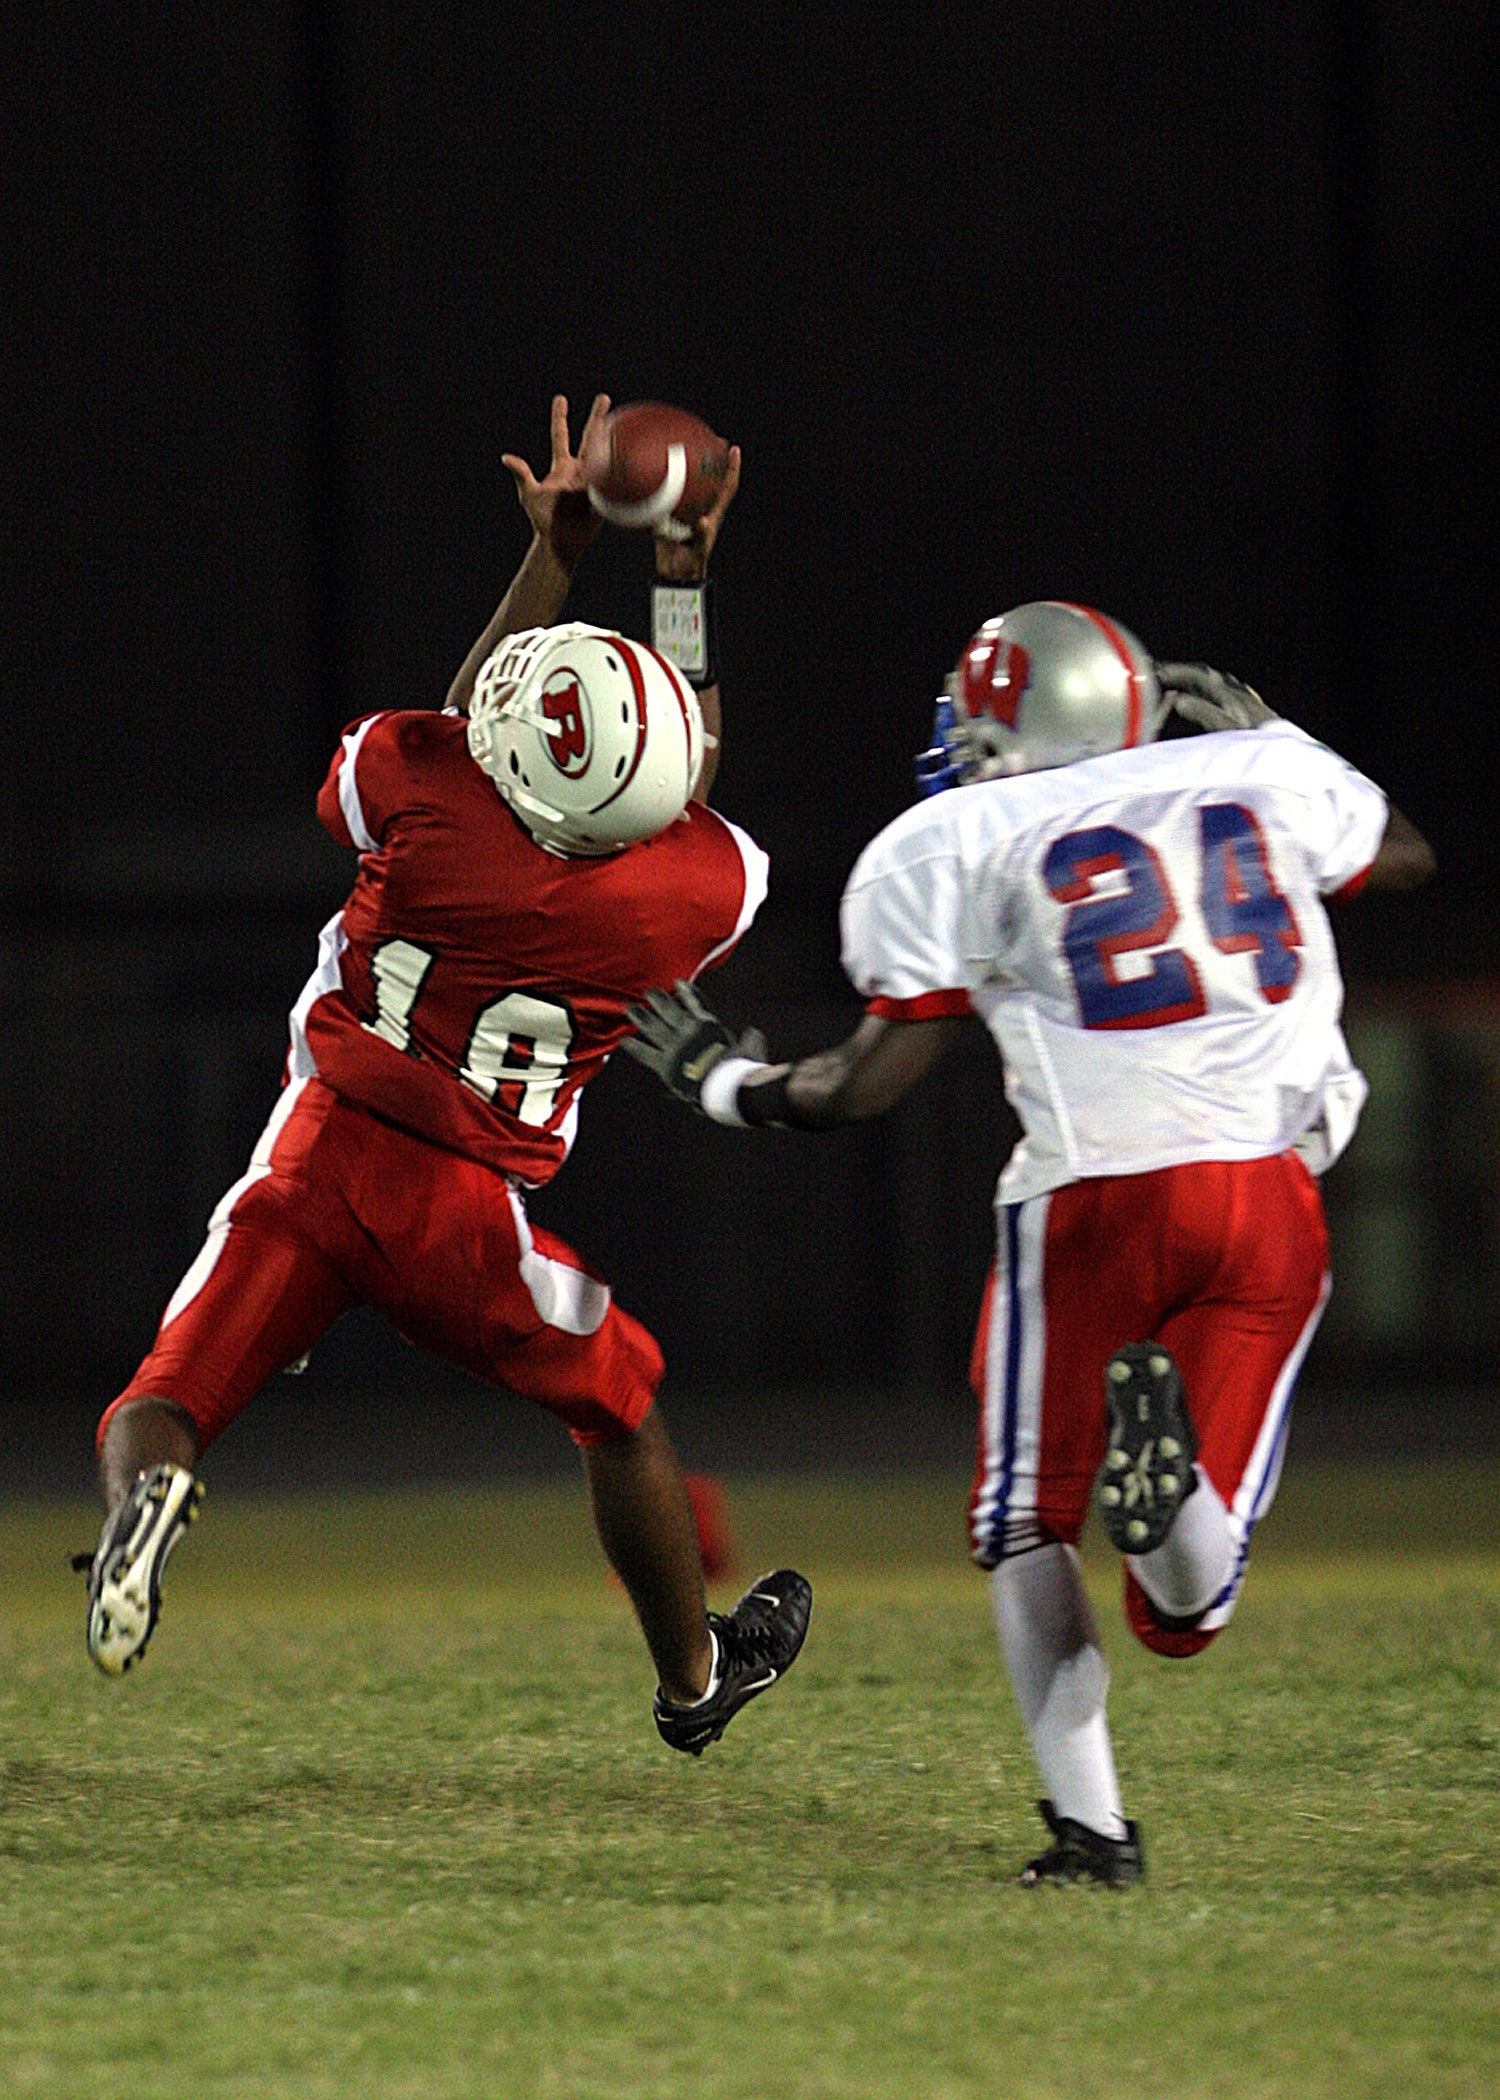
player, sports gear, helmet, american football, gridiron football, canadian football, Eight man football, tournament, Football gear, football helmet, Football equipment, sports equipment, football player, team sport, six man football, sports, team, competition event, personal protective equipment, cleat, ball game, face mask, sportswear, jersey, games, arena football, championship, sport venue, football, Sprint football, thigh, stadium, uniform, tackle, ball, super bowl, defensive tackle